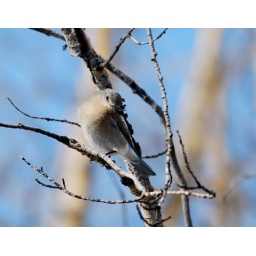
Note the white eye-ring of the female in this image.